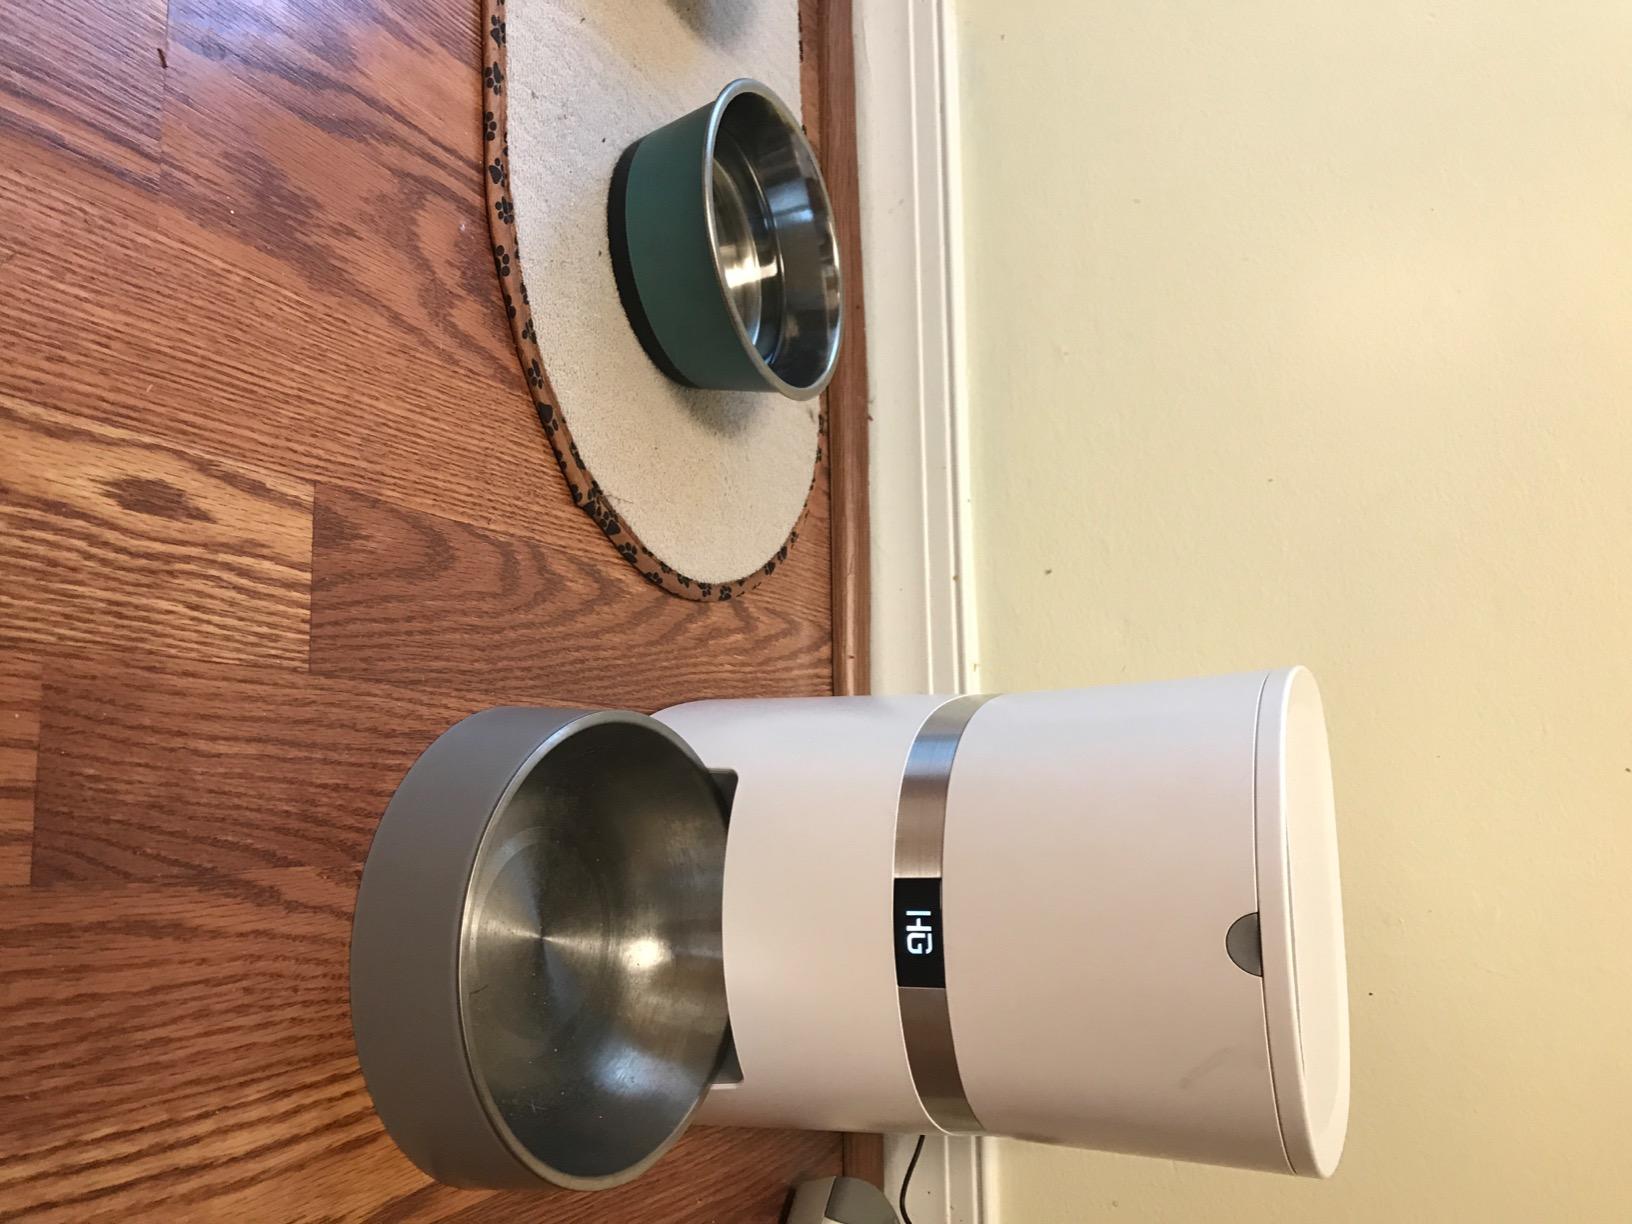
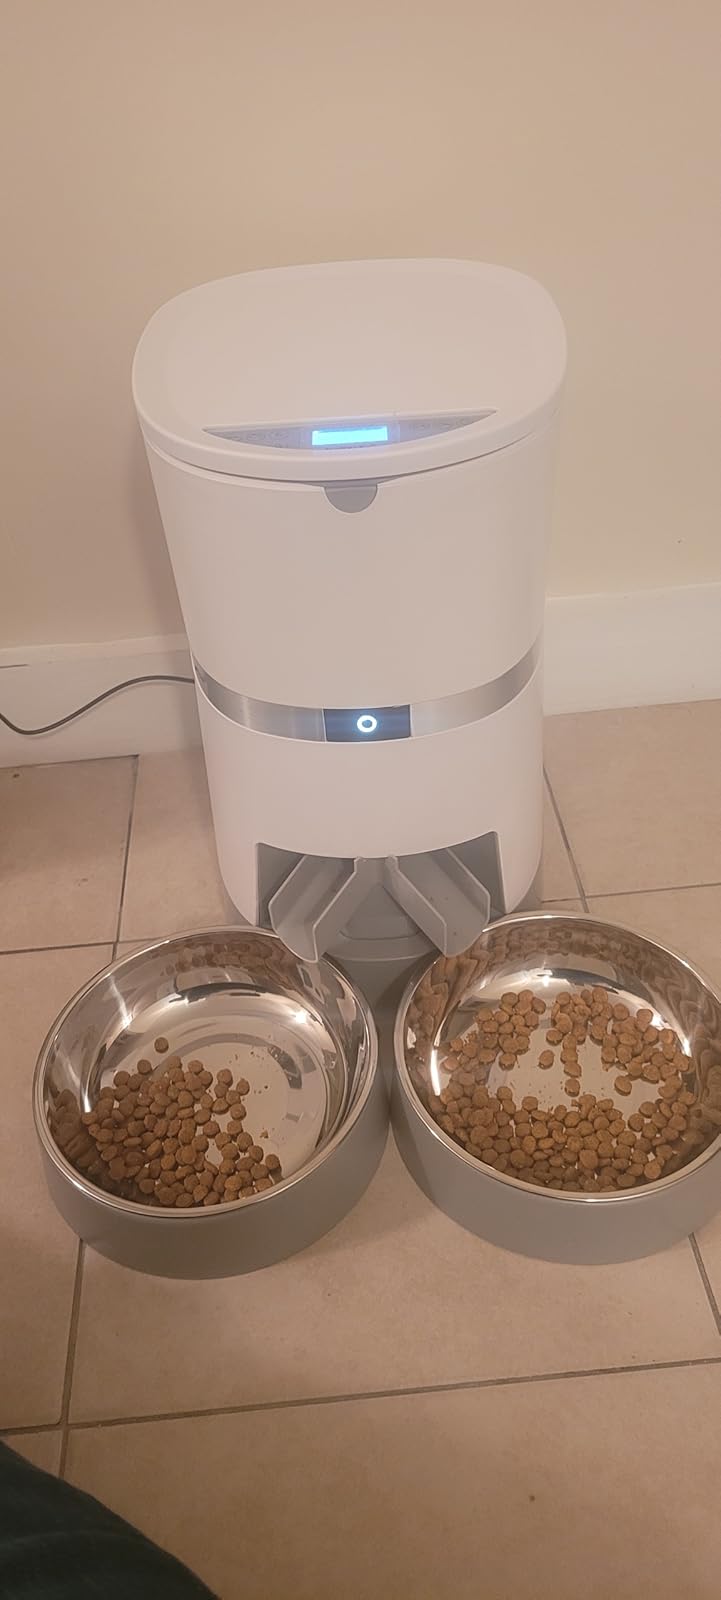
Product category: items_feeder
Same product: no